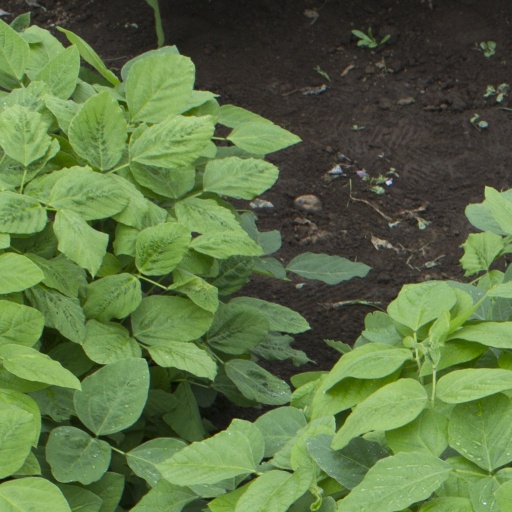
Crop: soybean